Charles Cunningham

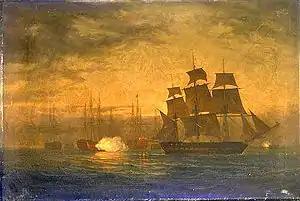
"Escape of HMS 'Clyde' from the Nore mutiny, 30 May 1797 ", by William Joy. The "Clyde" slips away at night, with the ships of the mutineers in the background. The red flag flies from the mainmast of the "Sandwich", to the left of the picture.

The Spithead and Nore mutinies were two major mutinies by sailors of the Royal Navy on various adjacent ships that broke out on 10 May 1797 and quickly spread. During the mutiny, only Cunningham aboard the "Clyde" and Sir Harry Burrard-Neale aboard were able to retain control over the sailors on their respective ships. By 22 May, the mutiny became more violent due to the Admiralty refusing to make any concessions. To help signal their mutinous control over the port admiral, the flag of the port admiral was torn down and replaced with the red flag. Seven days later on 29 May, the mutineer leader Richard Parker called for delegates to come from other ships to his headquarters aboard .